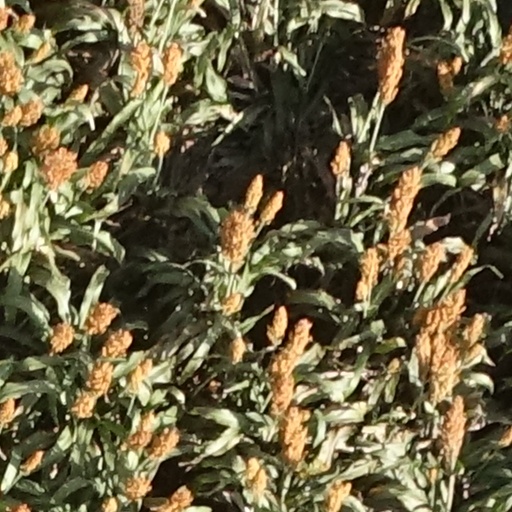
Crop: sorghum